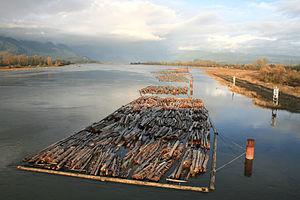
La Pitt ou Quoitle est une rivière qui coule dans la province de Colombie-Britannique au Canada. C'est un affluent du Fraser qu'elle rejoint dans la région de Vancouver entre les villes de Port Coquitlam et de Pitt Meadows. Le nom de la rivière lui a été donné en hommage à l'homme politique britannique William Pitt le Jeune.